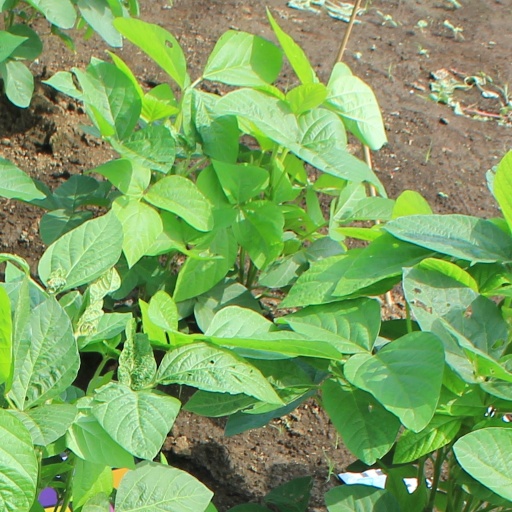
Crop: soybean